Lancia Ypsilon

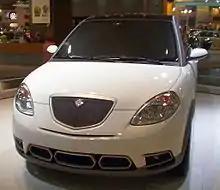
2005 Lancia Ypsilon Sport Zagato

The Ypsilon was produced in two body colours version (called "B-colore"), which recalls Lancia tradition. The best-selling Ypsilons were the Passion, the Momo Design and Sport Momo Design characterized by the double body-colour, distinguished between the top (side mirrors, roof and rear hatch) and the rest of the fairing, as well as some sporty details (alloy wheels, interior). It derives directly from a concept called Ypsilon Sport, presented at the Geneva Motor Show in 2005 and developed in collaboration with Zagato Design Centre. It differs from the concept version by its 1.4 Fire 95 PS gasoline and 1.3 Multijet diesel engines with 75, 90 and 105 PS, four-disc braking system with lowered suspension, tires and some "sporty" design features such as burnished and diamond wheels of Sport design, burnished chrome trim, and leather and Alcantara interiors by Momo Design.